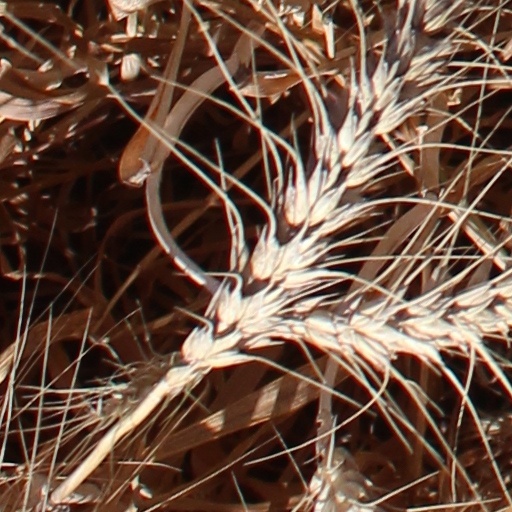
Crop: wheat